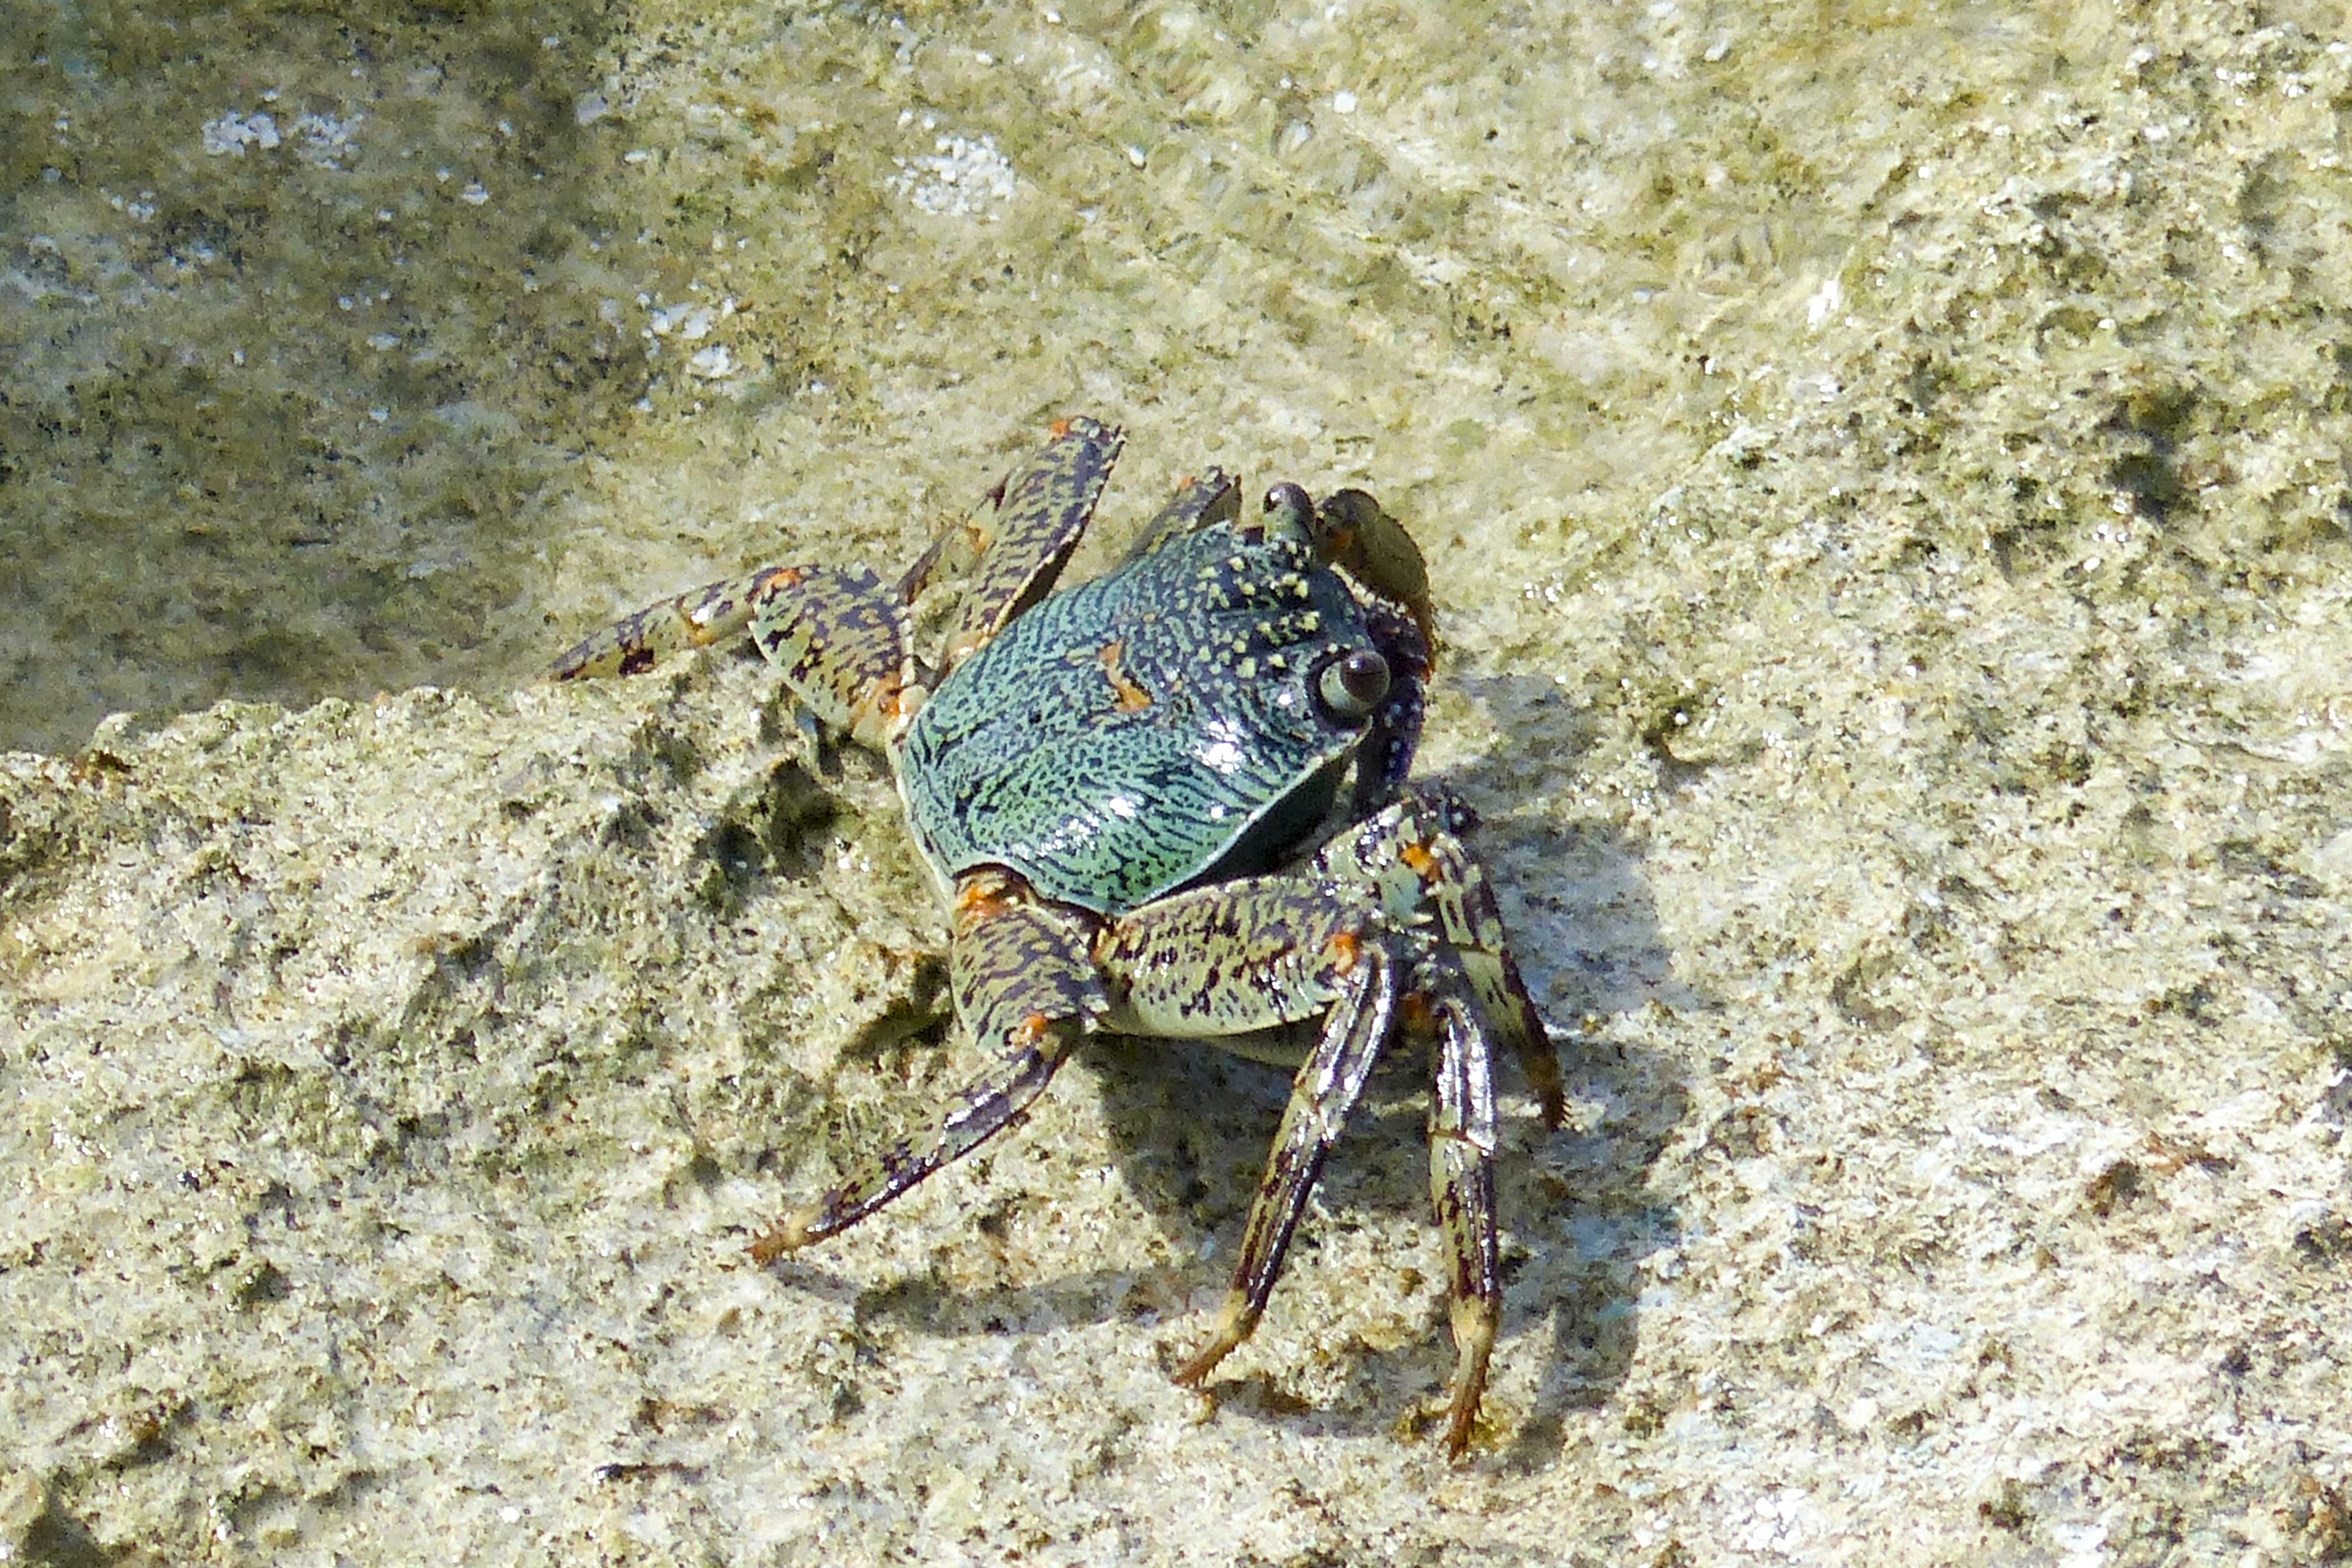
beach, sea, water, nature, ocean, animal, wildlife, food, tropical, biology, seafood, aquatic, fauna, crab, claw, shell, invertebrate, close up, crustacean, marine, ocean life, macro photography, arthropod, marine biology, ocypodidae, decapoda, animal source foods